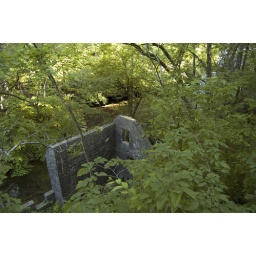
An old mill from the Civil War. Just below mirror lake at Blanchard Springs National Park.